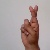
The image shows a hand gesture representing the letter 'R' in Indian Sign Language.